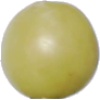
Label: Grape White 2